Staunton (near Coleford)

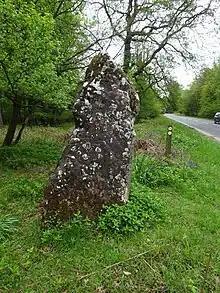
The Long Stone

The name Staunton comes from the Old English words "Stane" (as in Stane Street) and "Tun" meaning "stony farmstead or settlement". Stane may also refer to six notable stones within the parish, including a rocky outcrop called the Frog or Toad's Mouth at the west end of the village. The Long Stone, a pillar of rock or possible standing stone (which may date from before 1700 BC), is visible on the Coleford road. The Broad Stone is the largest of several rocks in the fields of Broadstone Farm. The Buckstone is nearby, as are the Suck Stone and the Near Hearkening Rock.